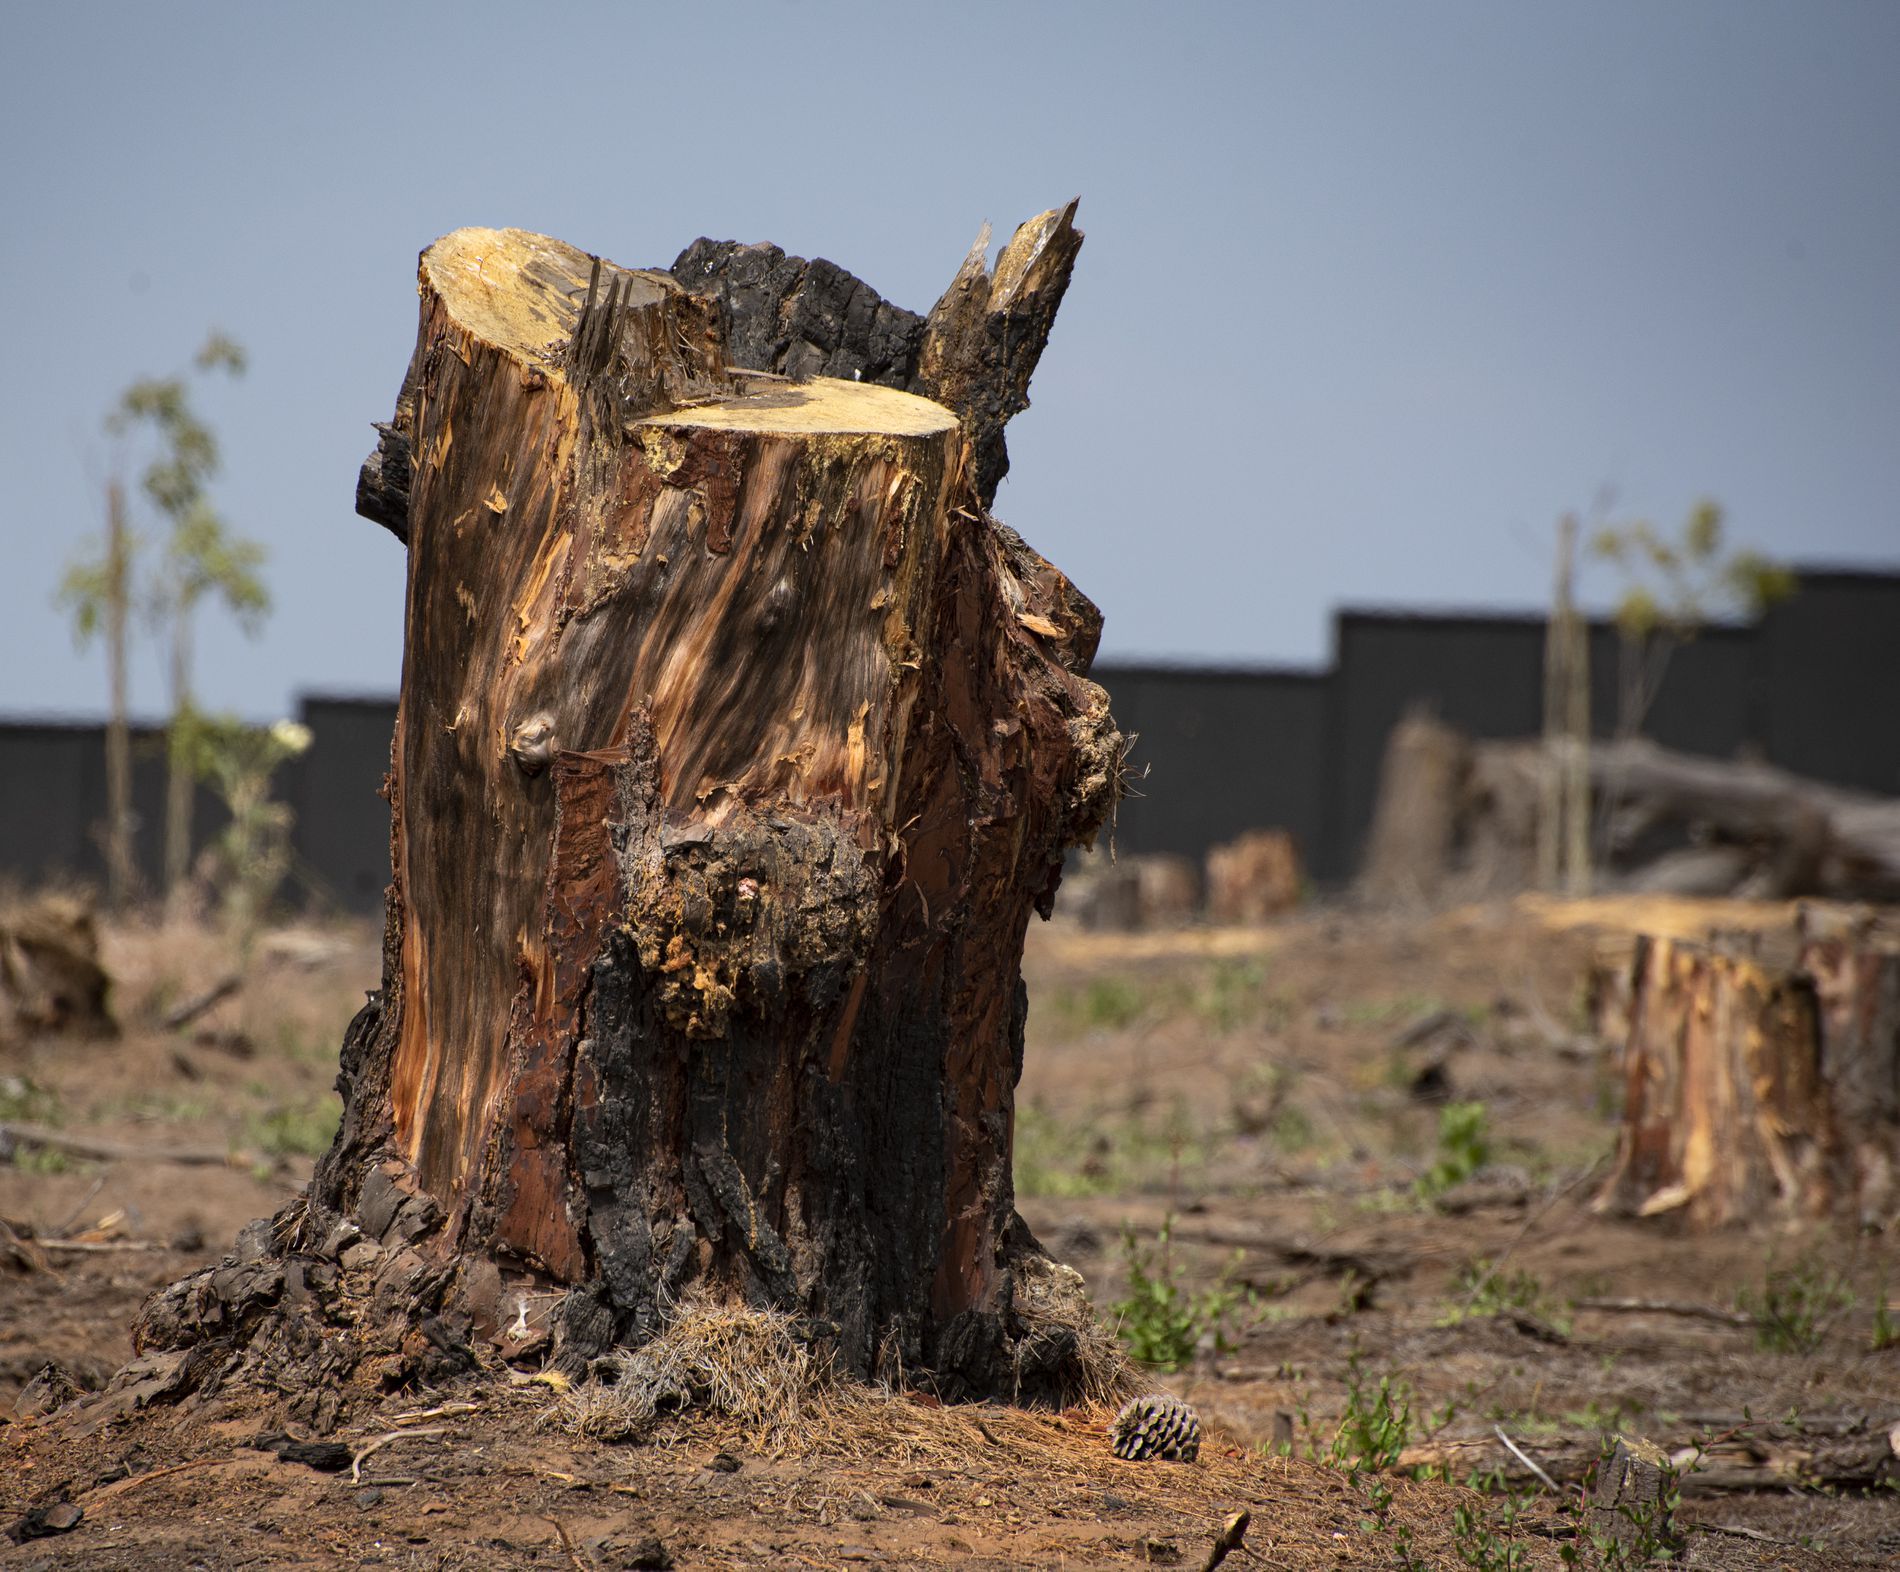
Tree Trunk
An image of a tree trunk has probably been cut. A barren land is shown with little green plants in its soil due to the cutting of the trees. A blue sky is in the background.
Medium shot of a tree trunk in a barren land. The background is blurred and the direct natural daylight enhances the details and texture of the figures. The color palette is rich with brown earthy color and light blue color of the sky. The natural style alongside. The calm and quiet mood draws the viewer's attention and adds a suitable atmosphere.
Labels: Plant, Tree, Tree Stump, Tree Trunk, Wood, Barren land, Sky
Camera: NIKON CORPORATION NIKON D750
Lens: 70.0-300.0 mm f/4.5-5.6, AF-S VR Zoom-Nikkor 70-300mm f/4.5-5.6G IF-ED
Aperture: F8
Exposure: 1/2000 sec
ISO: 400
Focal length: 300.0 mm